Ernst Didring

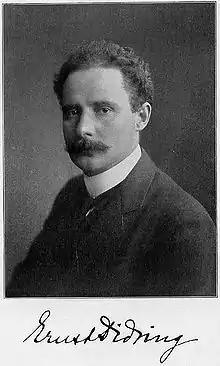
Didring in 1900

Ernst Didring (18 October 1868 – 13 October 1931) was an early 20th-century author who wrote mainly of life in his home country of Sweden.